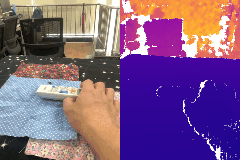
Label: remote_control